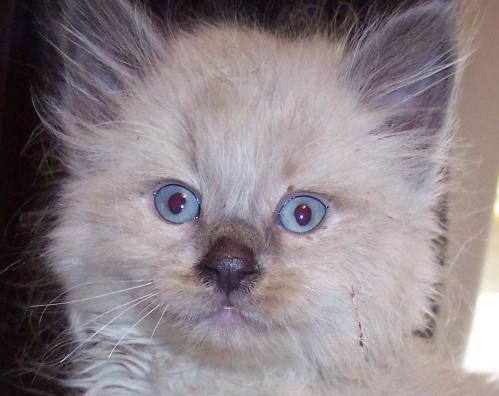
Label: cat